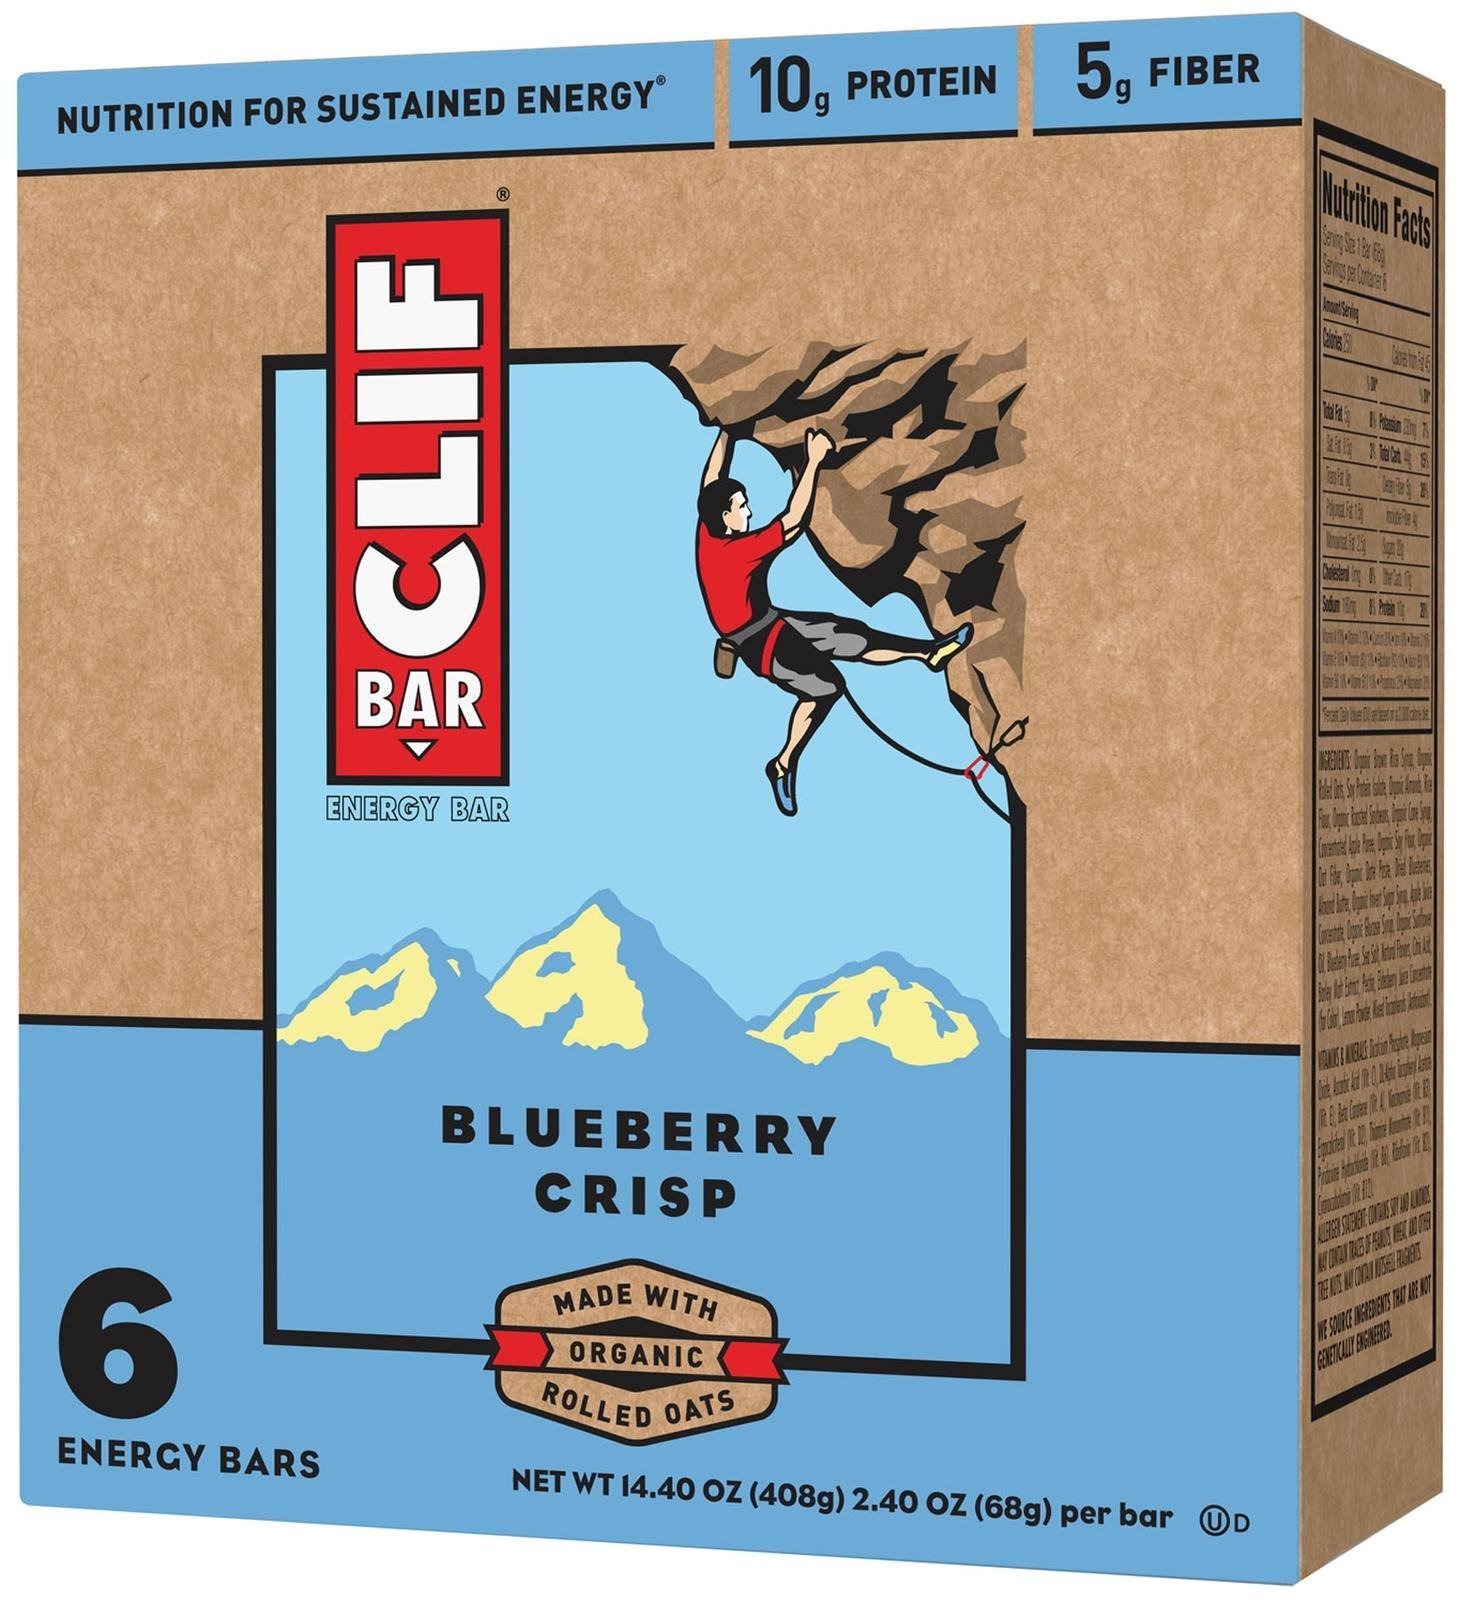
Item Name: Clif Bar Energy Bars - Blueberry Crisp - 2.4 oz - 6 ct
Value: 6.0
Unit: Count

Price: 11.485